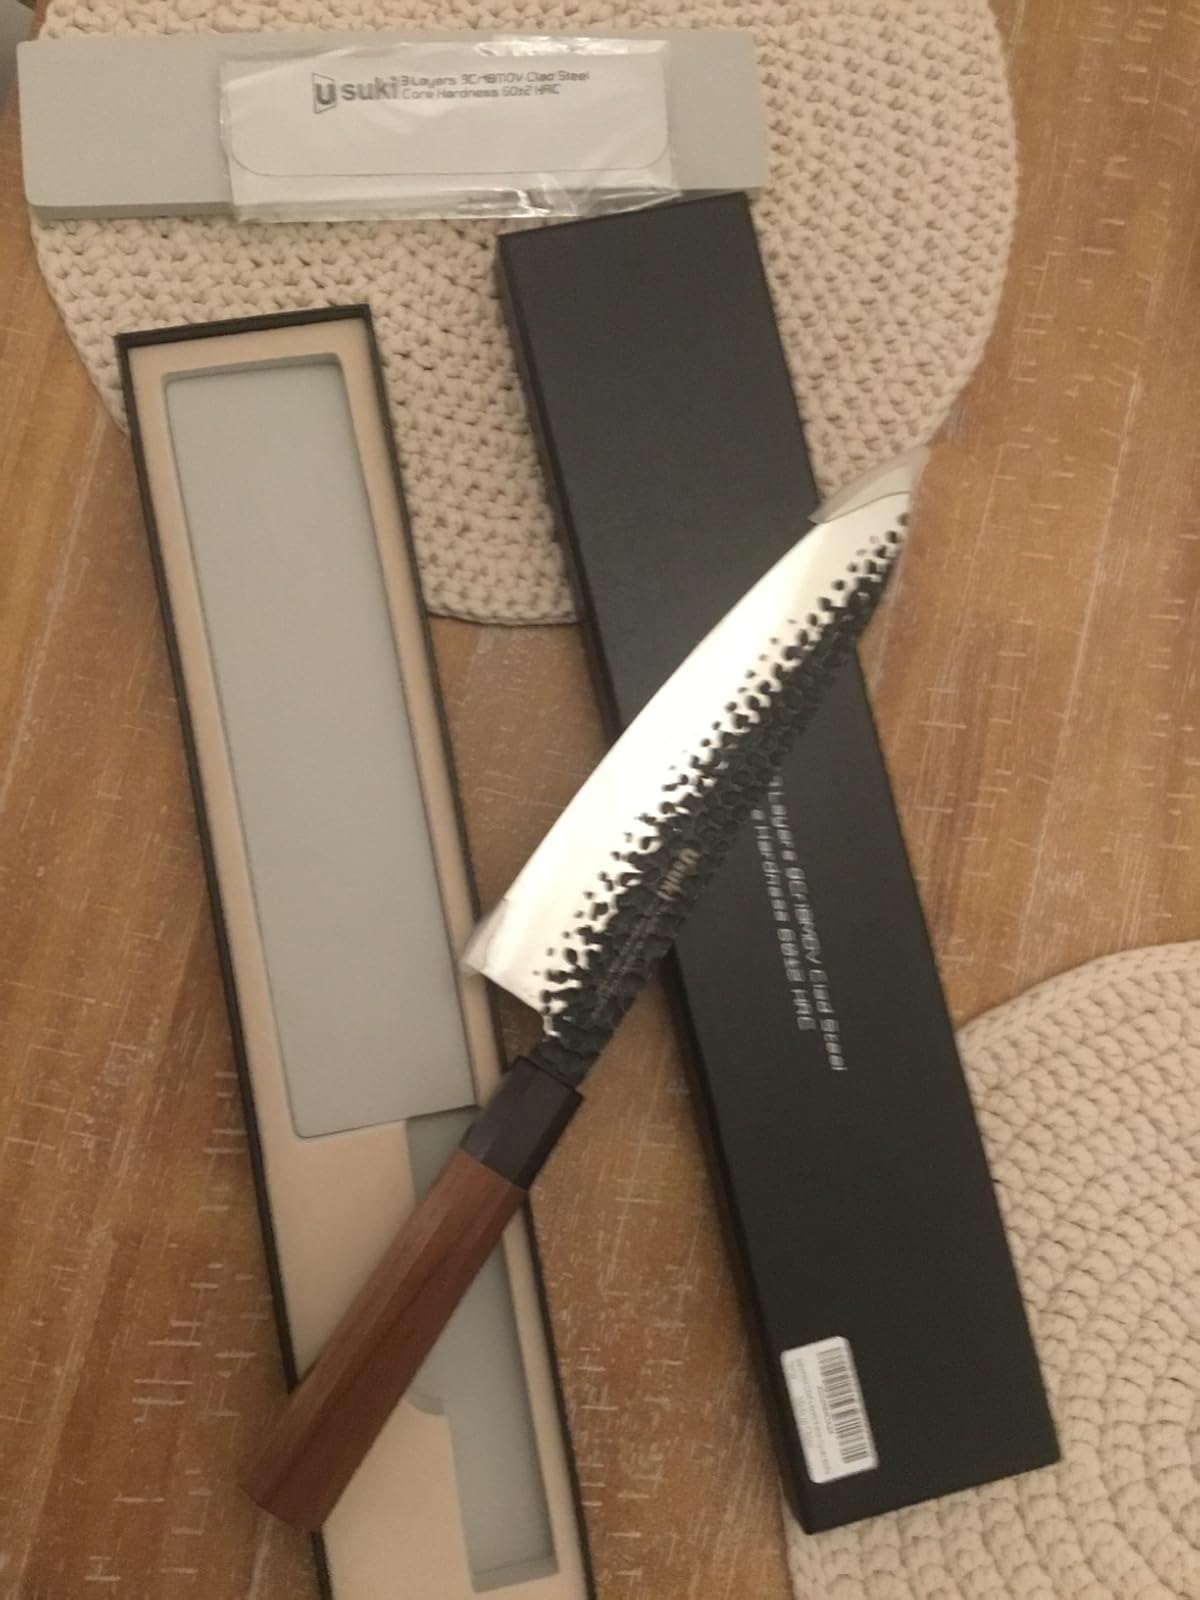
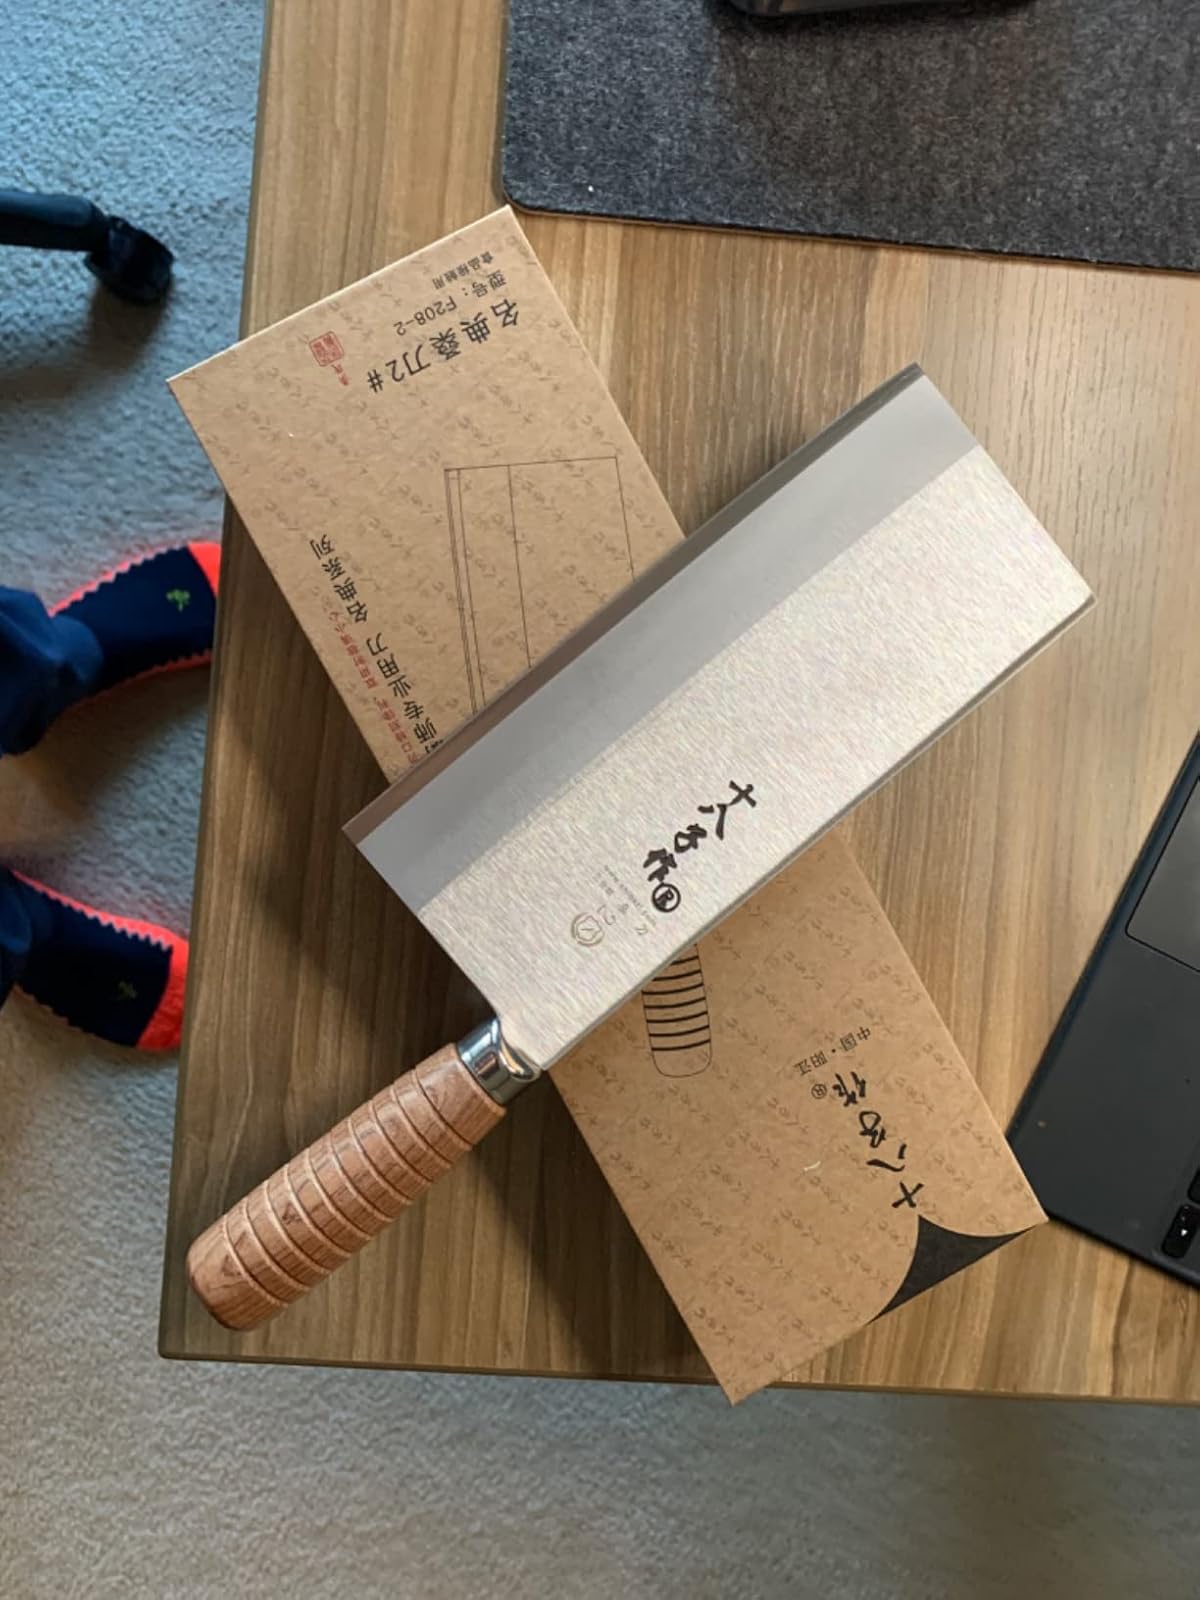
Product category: items_knife
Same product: no